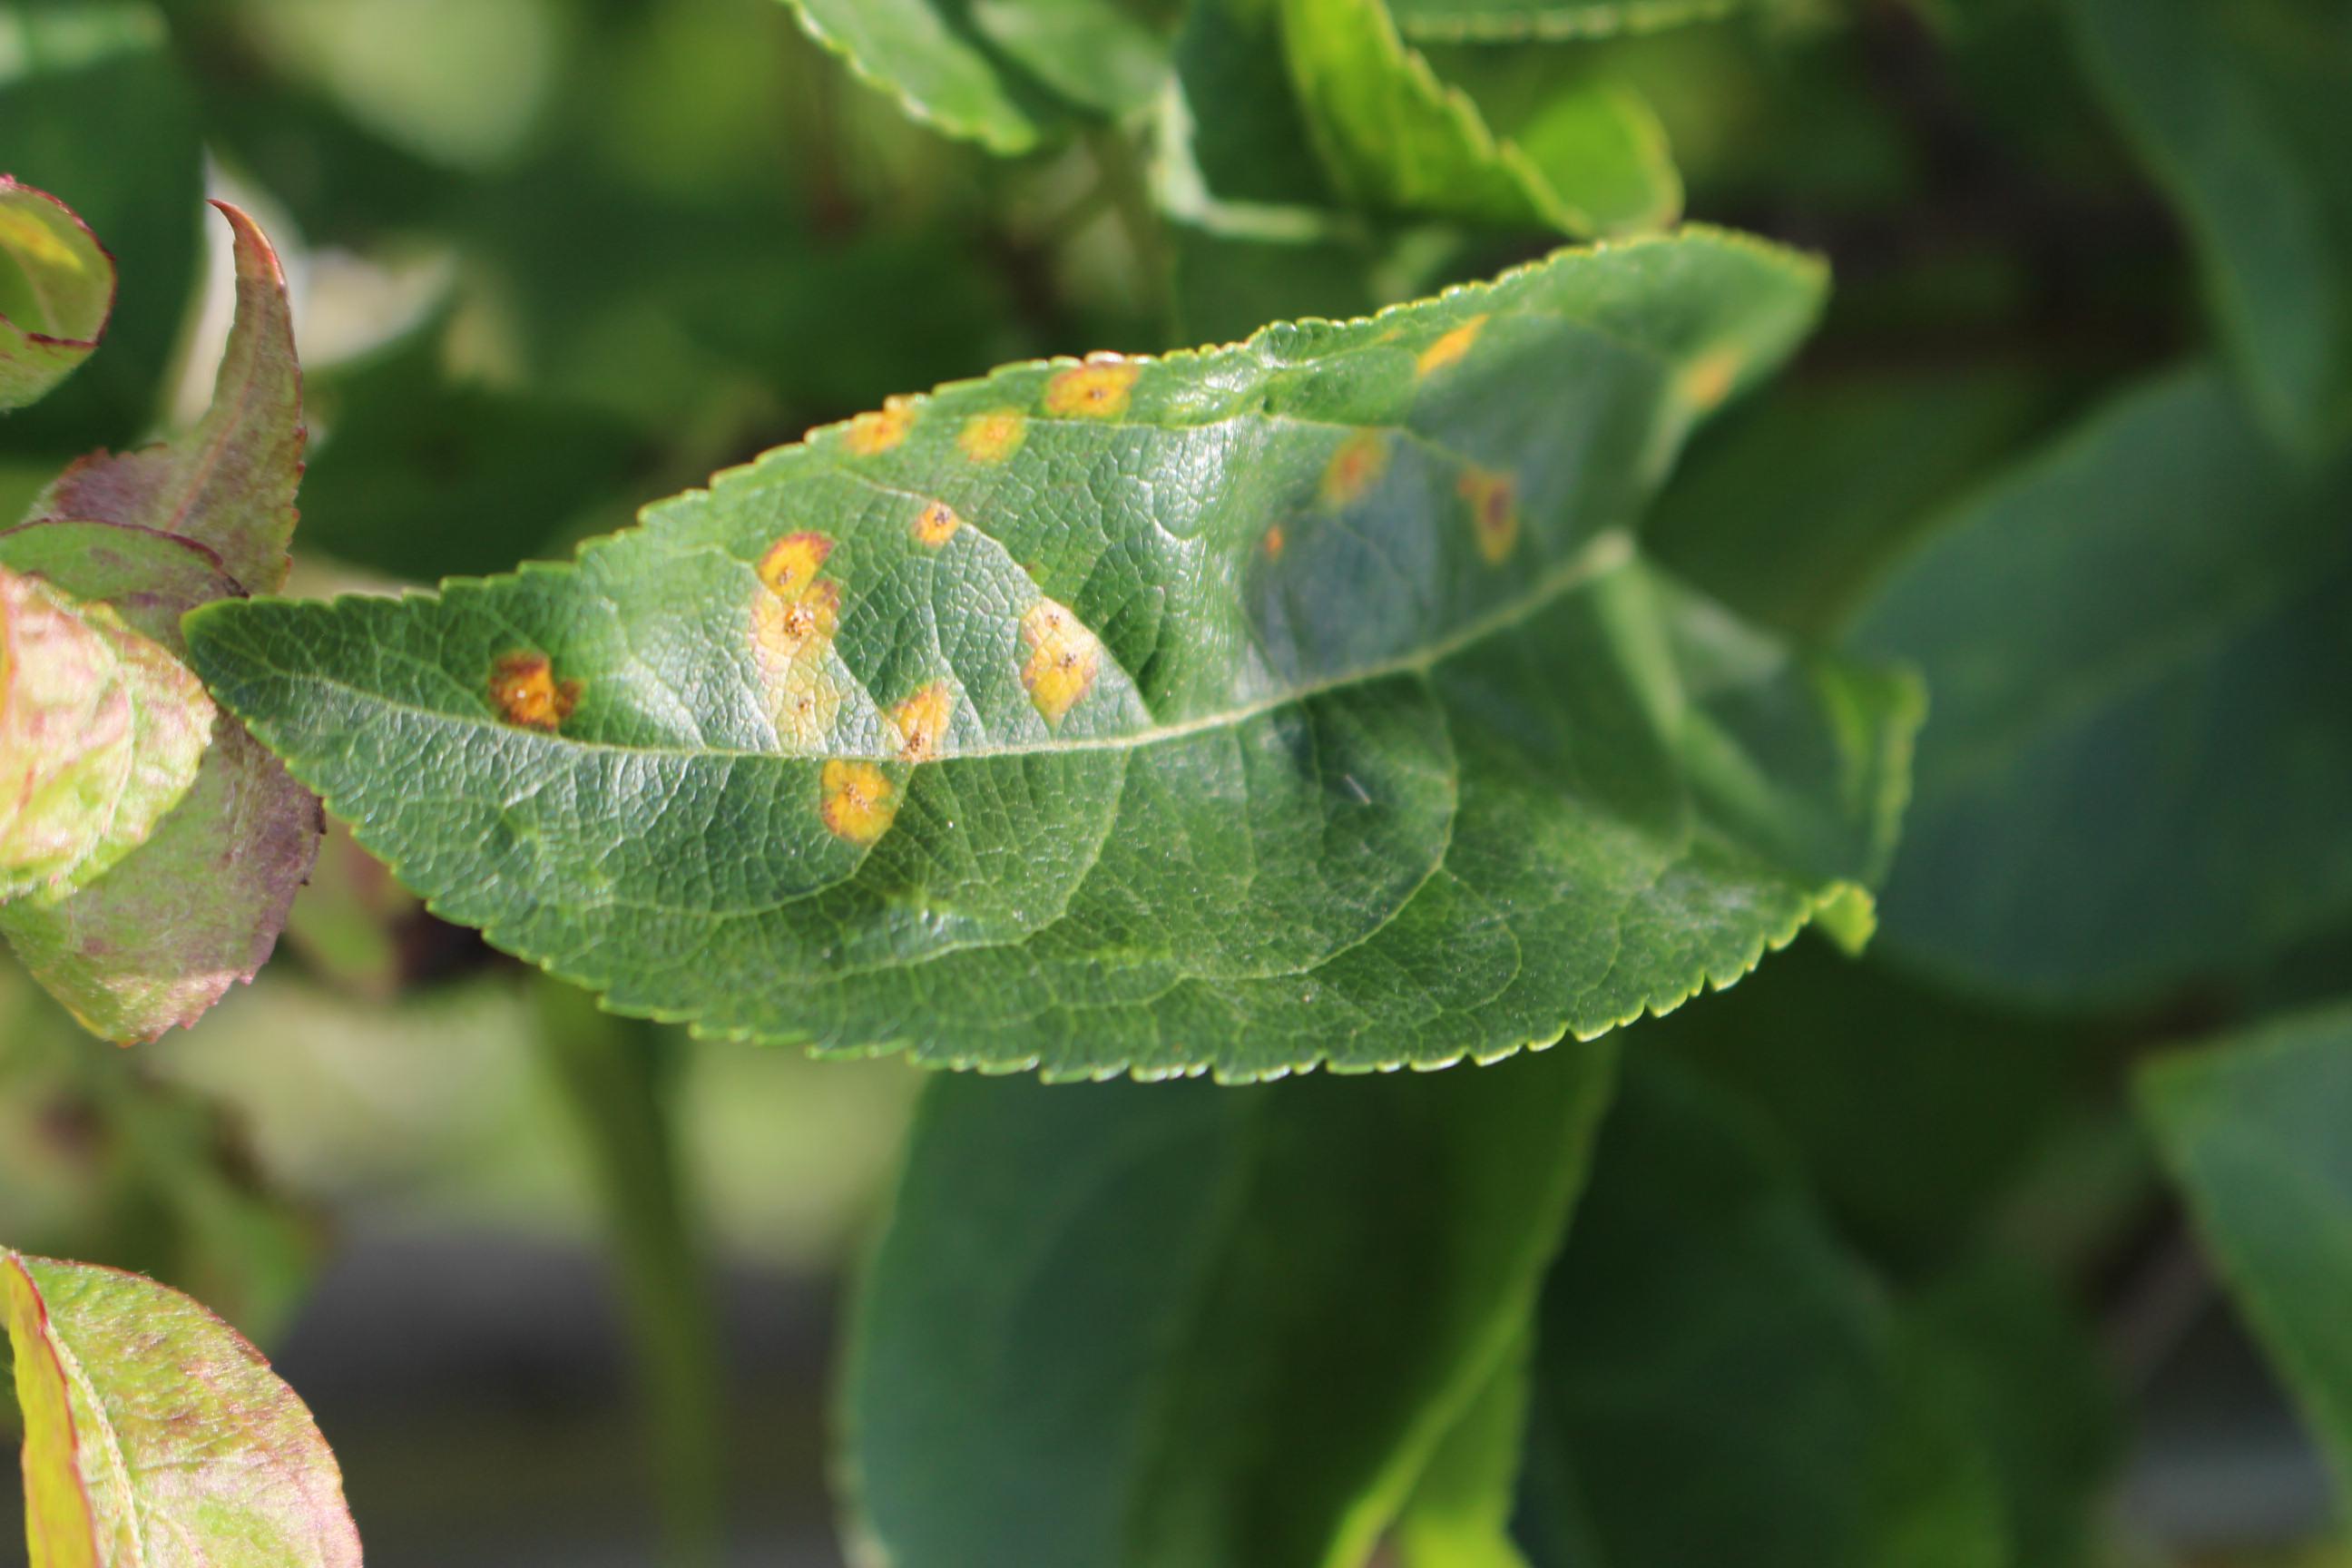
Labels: rust